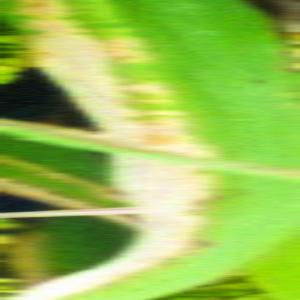
Disease: Bacterialblight